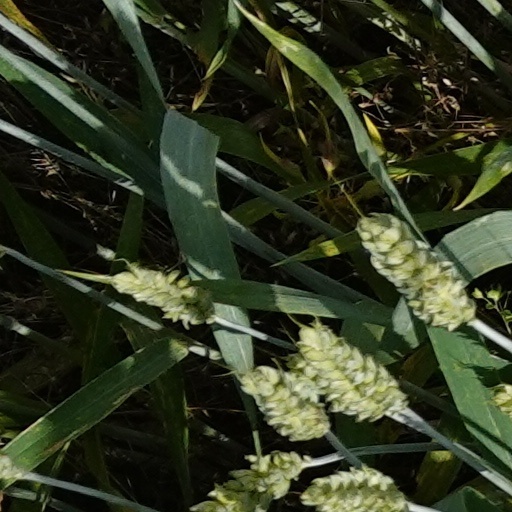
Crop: wheat